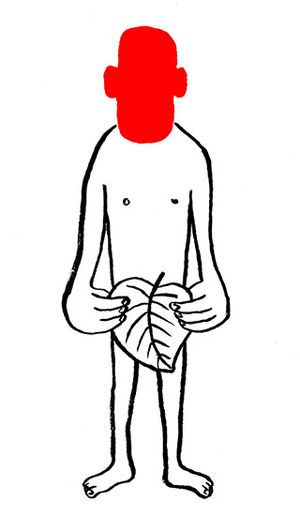
Skam
Adam blev skamfuld, da han blev klar over sin nøgenhed.